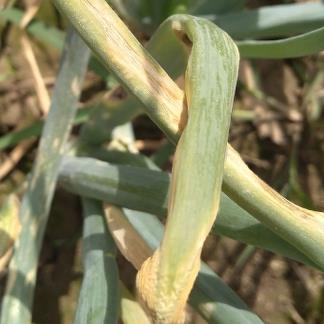
Crop: Onion
Condition: alternaria-d